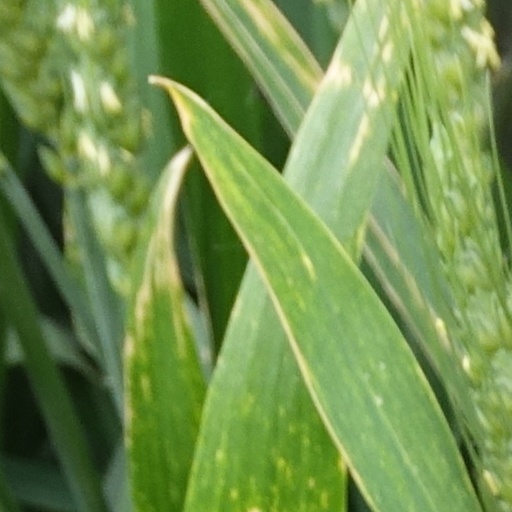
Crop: wheat